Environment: real
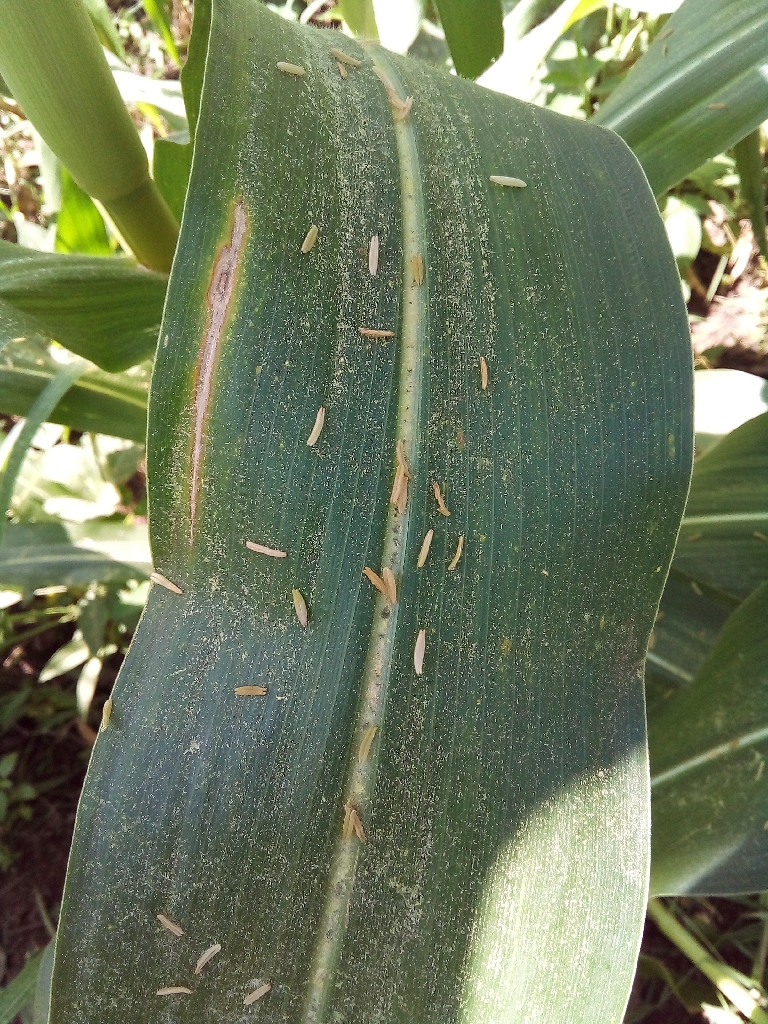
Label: northern_corn_leaf_blight